Christian Democratic Party (El Salvador)

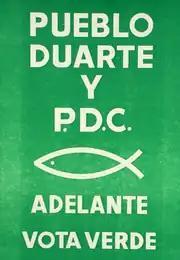
A 1982 PDC election poster reading "People Duarte and P.D.C. From now on vote green".

In the 1982 legislative election, the PDC emerged as the largest party, winning 24 of the legislature's 60 seats, but it was excluded from the ruling government coalition led by the Nationalist Republican Alliance (ARENA), a far-right political party founded by Major Roberto D'Aubuisson (who was also elected as the president of the Legislative Assembly). D'Aubuisson was considered to be the most likely candidate to be elected by the Legislative Assembly to serve as president of El Salvador, but due to lobbying from the American and Salvadoran High Commands against D'Aubuisson due to his connection to far-right death squads, the Legislative Assembly ultimately voted to elect Álvaro Magaña of Democratic Action as the country's president. Magaña appointed ARENA, PDC, and PCN members to his cabinet. Between 1979 and early-1984, a total of 37 PDC mayors and other party members were assassinated by both far-right and far-left groups, although, Duarte himself claimed that "several hundred" had been assassinated.